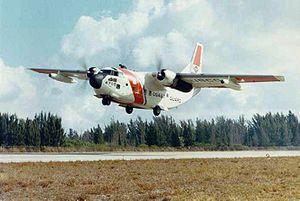
La Garde côtière des États-Unis est un organisme fédéral américain dévolu au rôle de surveillance, de protection, et de sauvetage des personnes en détresse dans les eaux territoriales américaines ; il est le représentant de l'action de l'État en mer et dispose, entre autres, d'unités armées.
Le C-123 Provider est un avion de transport militaire bimoteur américain conçu par Chase Aircraft à la fin des années 1940, et construit à 300 exemplaires par Fairchild Engine & Airplane Corporation. Il a été mis en service à partir de 1955 par l'armée des États-Unis et d'une dizaine d'autres pays. Au début des années 2000, un certain nombre d'exemplaires étaient toujours utilisés par des opérateurs privés.